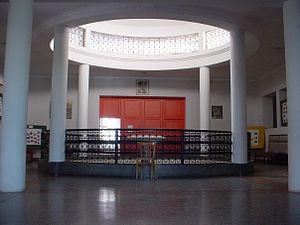
Ahmed Balafrej est un acteur majeur de la lutte pour l'indépendance du Maroc, dont il est, une fois l'Indépendance acquise, le fondateur de la diplomatie marocaine moderne et homme d'État.
Le mouvement national marocain, ou la mouvance nationale marocaine, est un mouvement sociopolitique urbain né en 1930, qui a milité contre les protectorats français et espagnol au Maroc pour obtenir finalement l’indépendance du pays dans les années 1950.
L'École M'hammed Guessous se situe à Rabat, au Maroc. C'est un établissement d'enseignement et d'éducation privé, fondé en 1934 par Ahmed Balafrej.
Le patrimoine culturel du Maroc est protégé conformément à la Loi 19-05 et la Loi 22-80, qui rapportent les Monuments Historiques et les Sites classés. L'Inventaire National du Patrimoine Culturel, est maintenue par l'Institut National des Sciences de l'Archéologie et du Patrimoine.